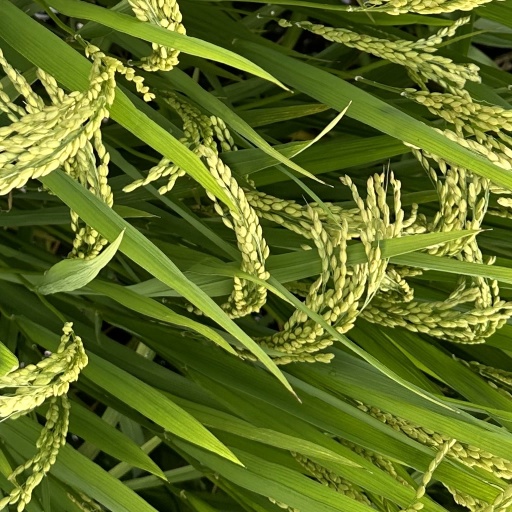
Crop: rice